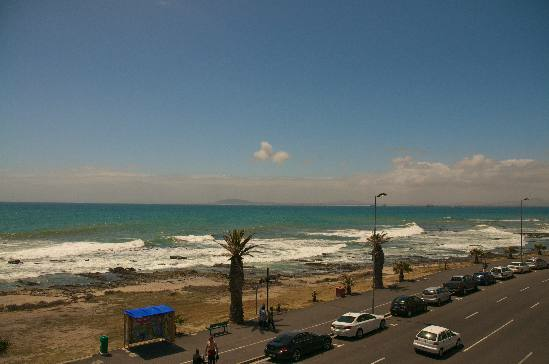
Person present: No